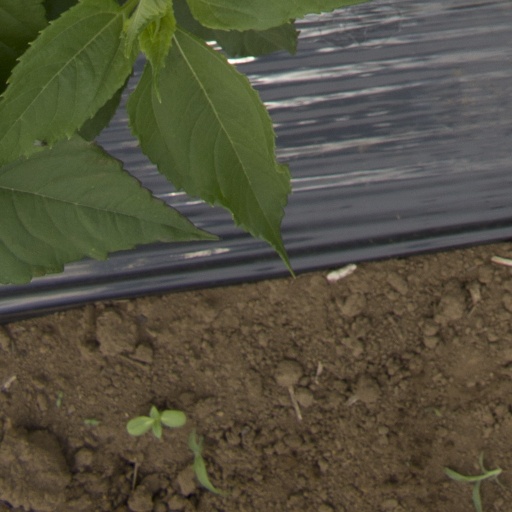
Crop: Jerusalem artichoke